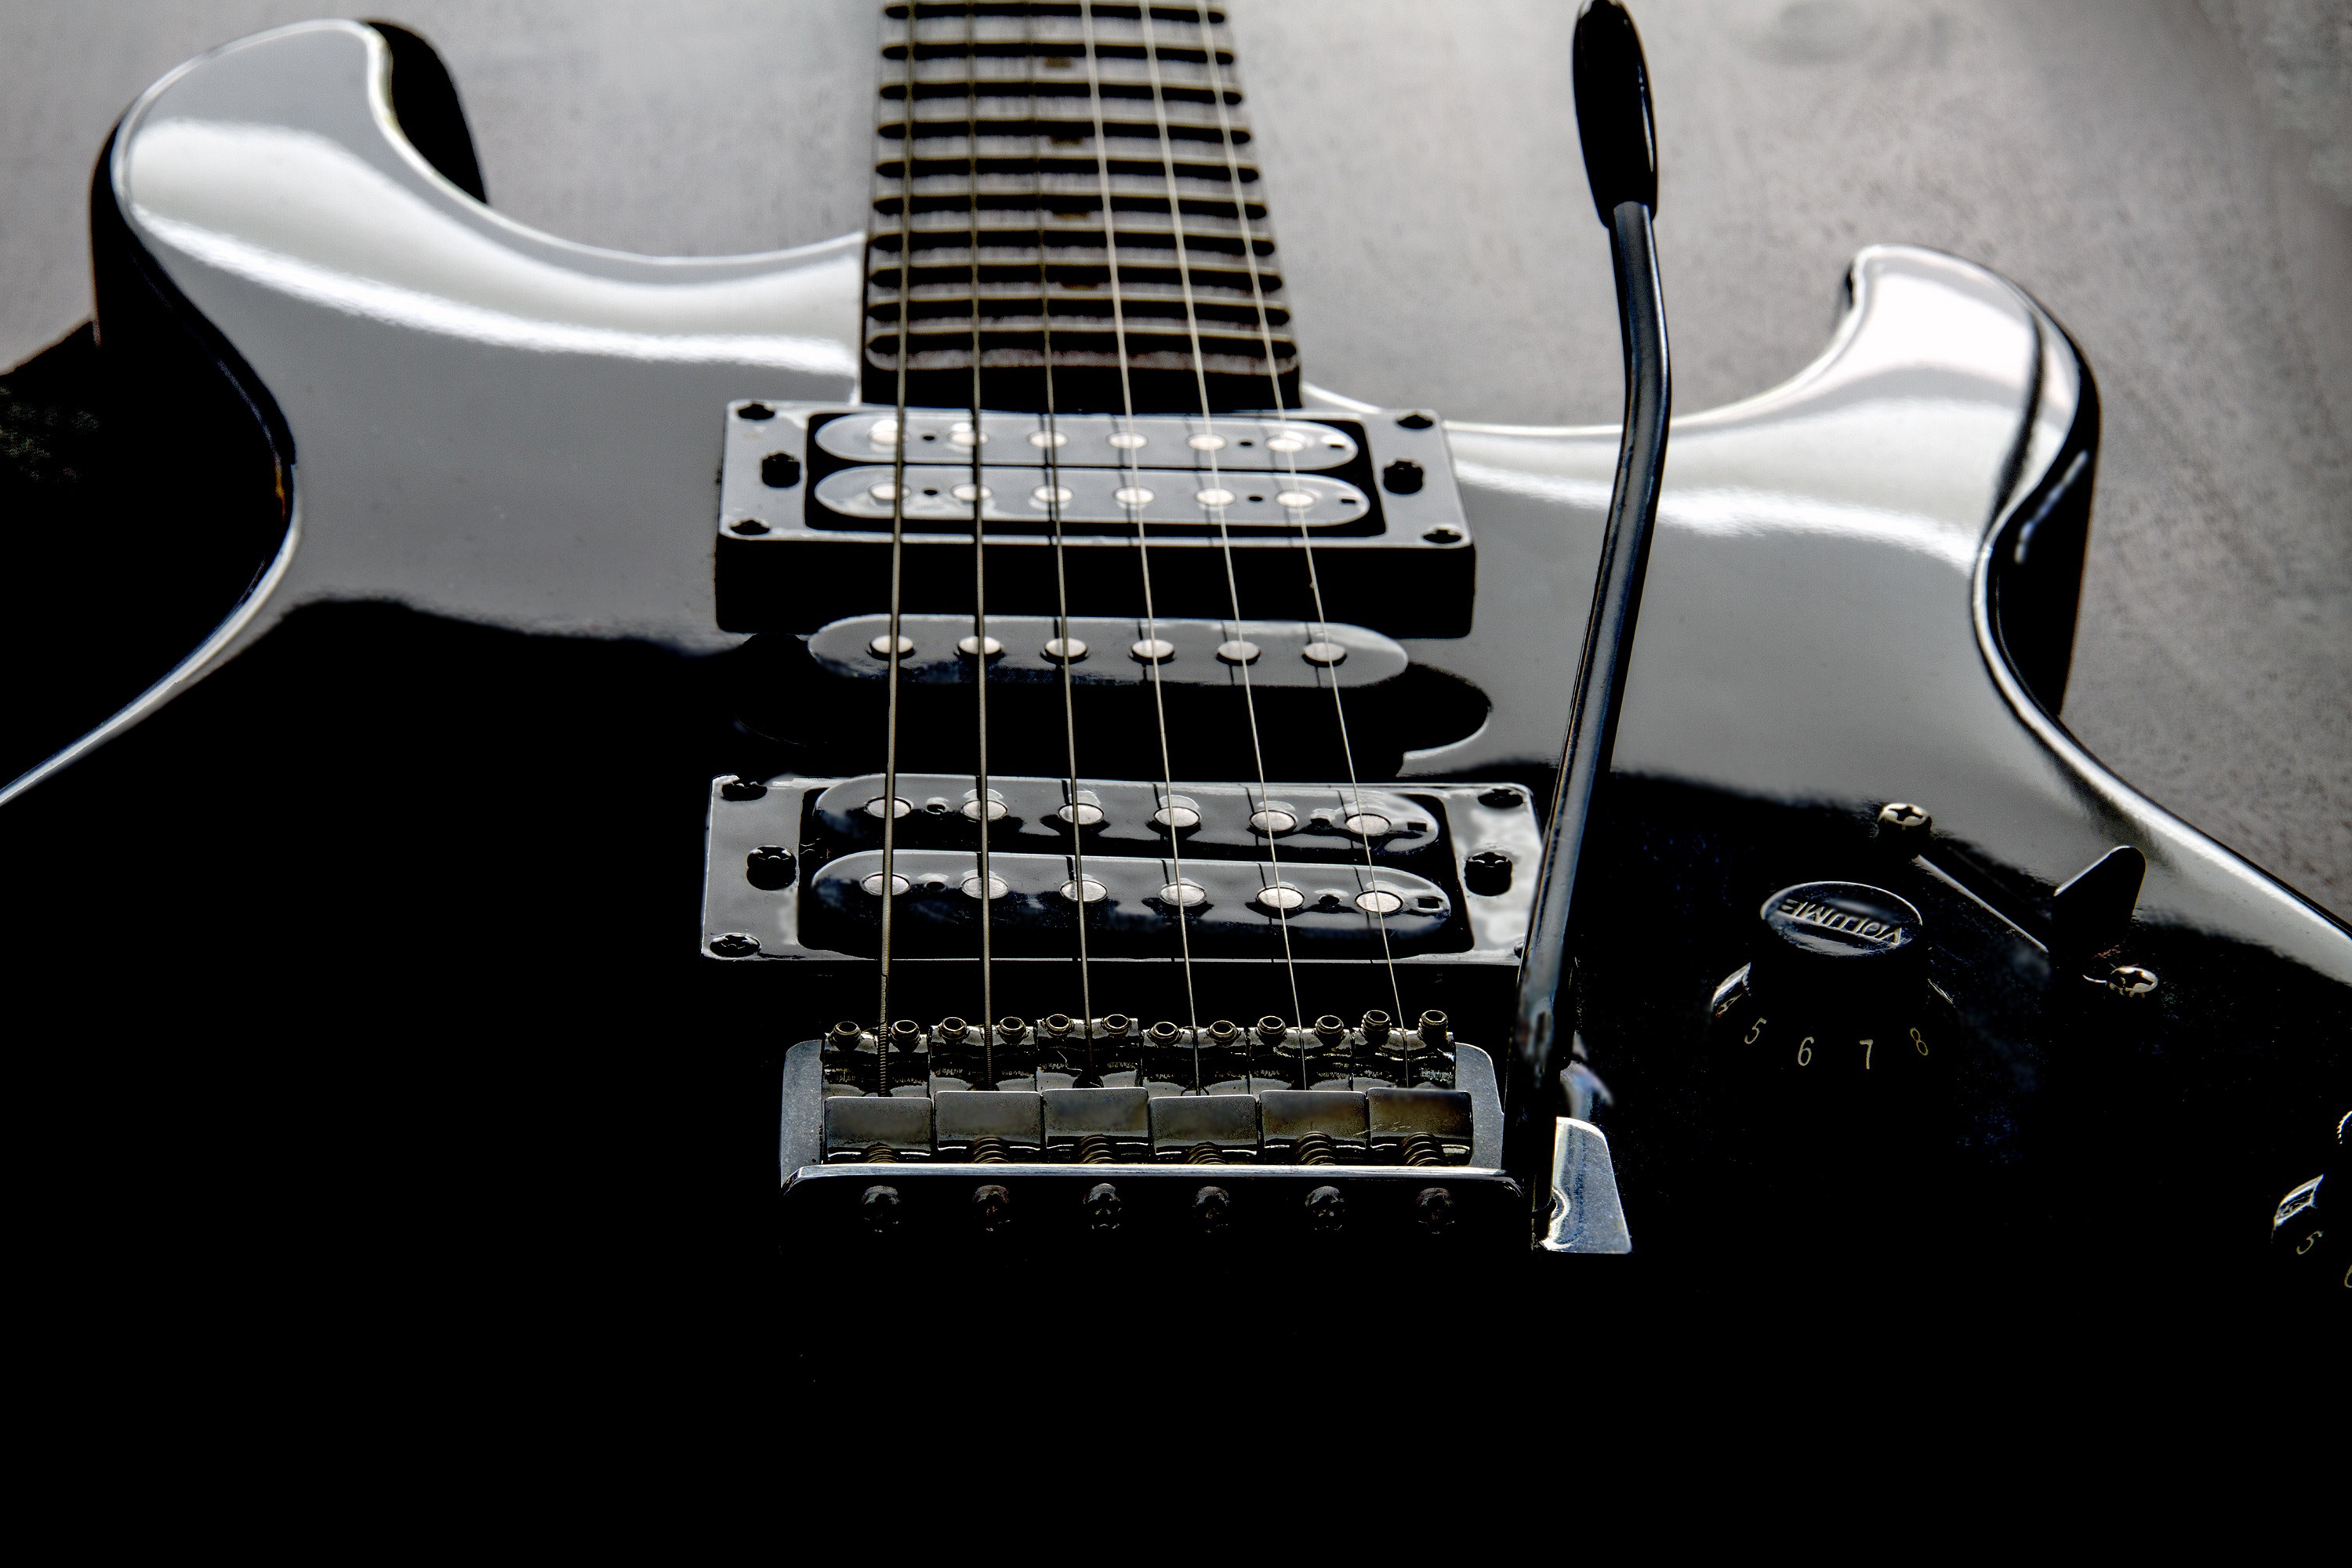
guitar, string instrument, musical instrument, electric guitar, black, white, plucked string instruments, bass guitar, electronic musical instrument, string instrument accessory, black and white, electronic instrument, acoustic electric guitar, acoustic guitar, guitar accessory, style